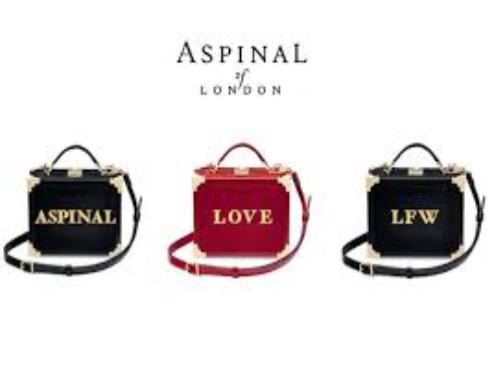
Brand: ASPINAL OF LONDON
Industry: Clothes